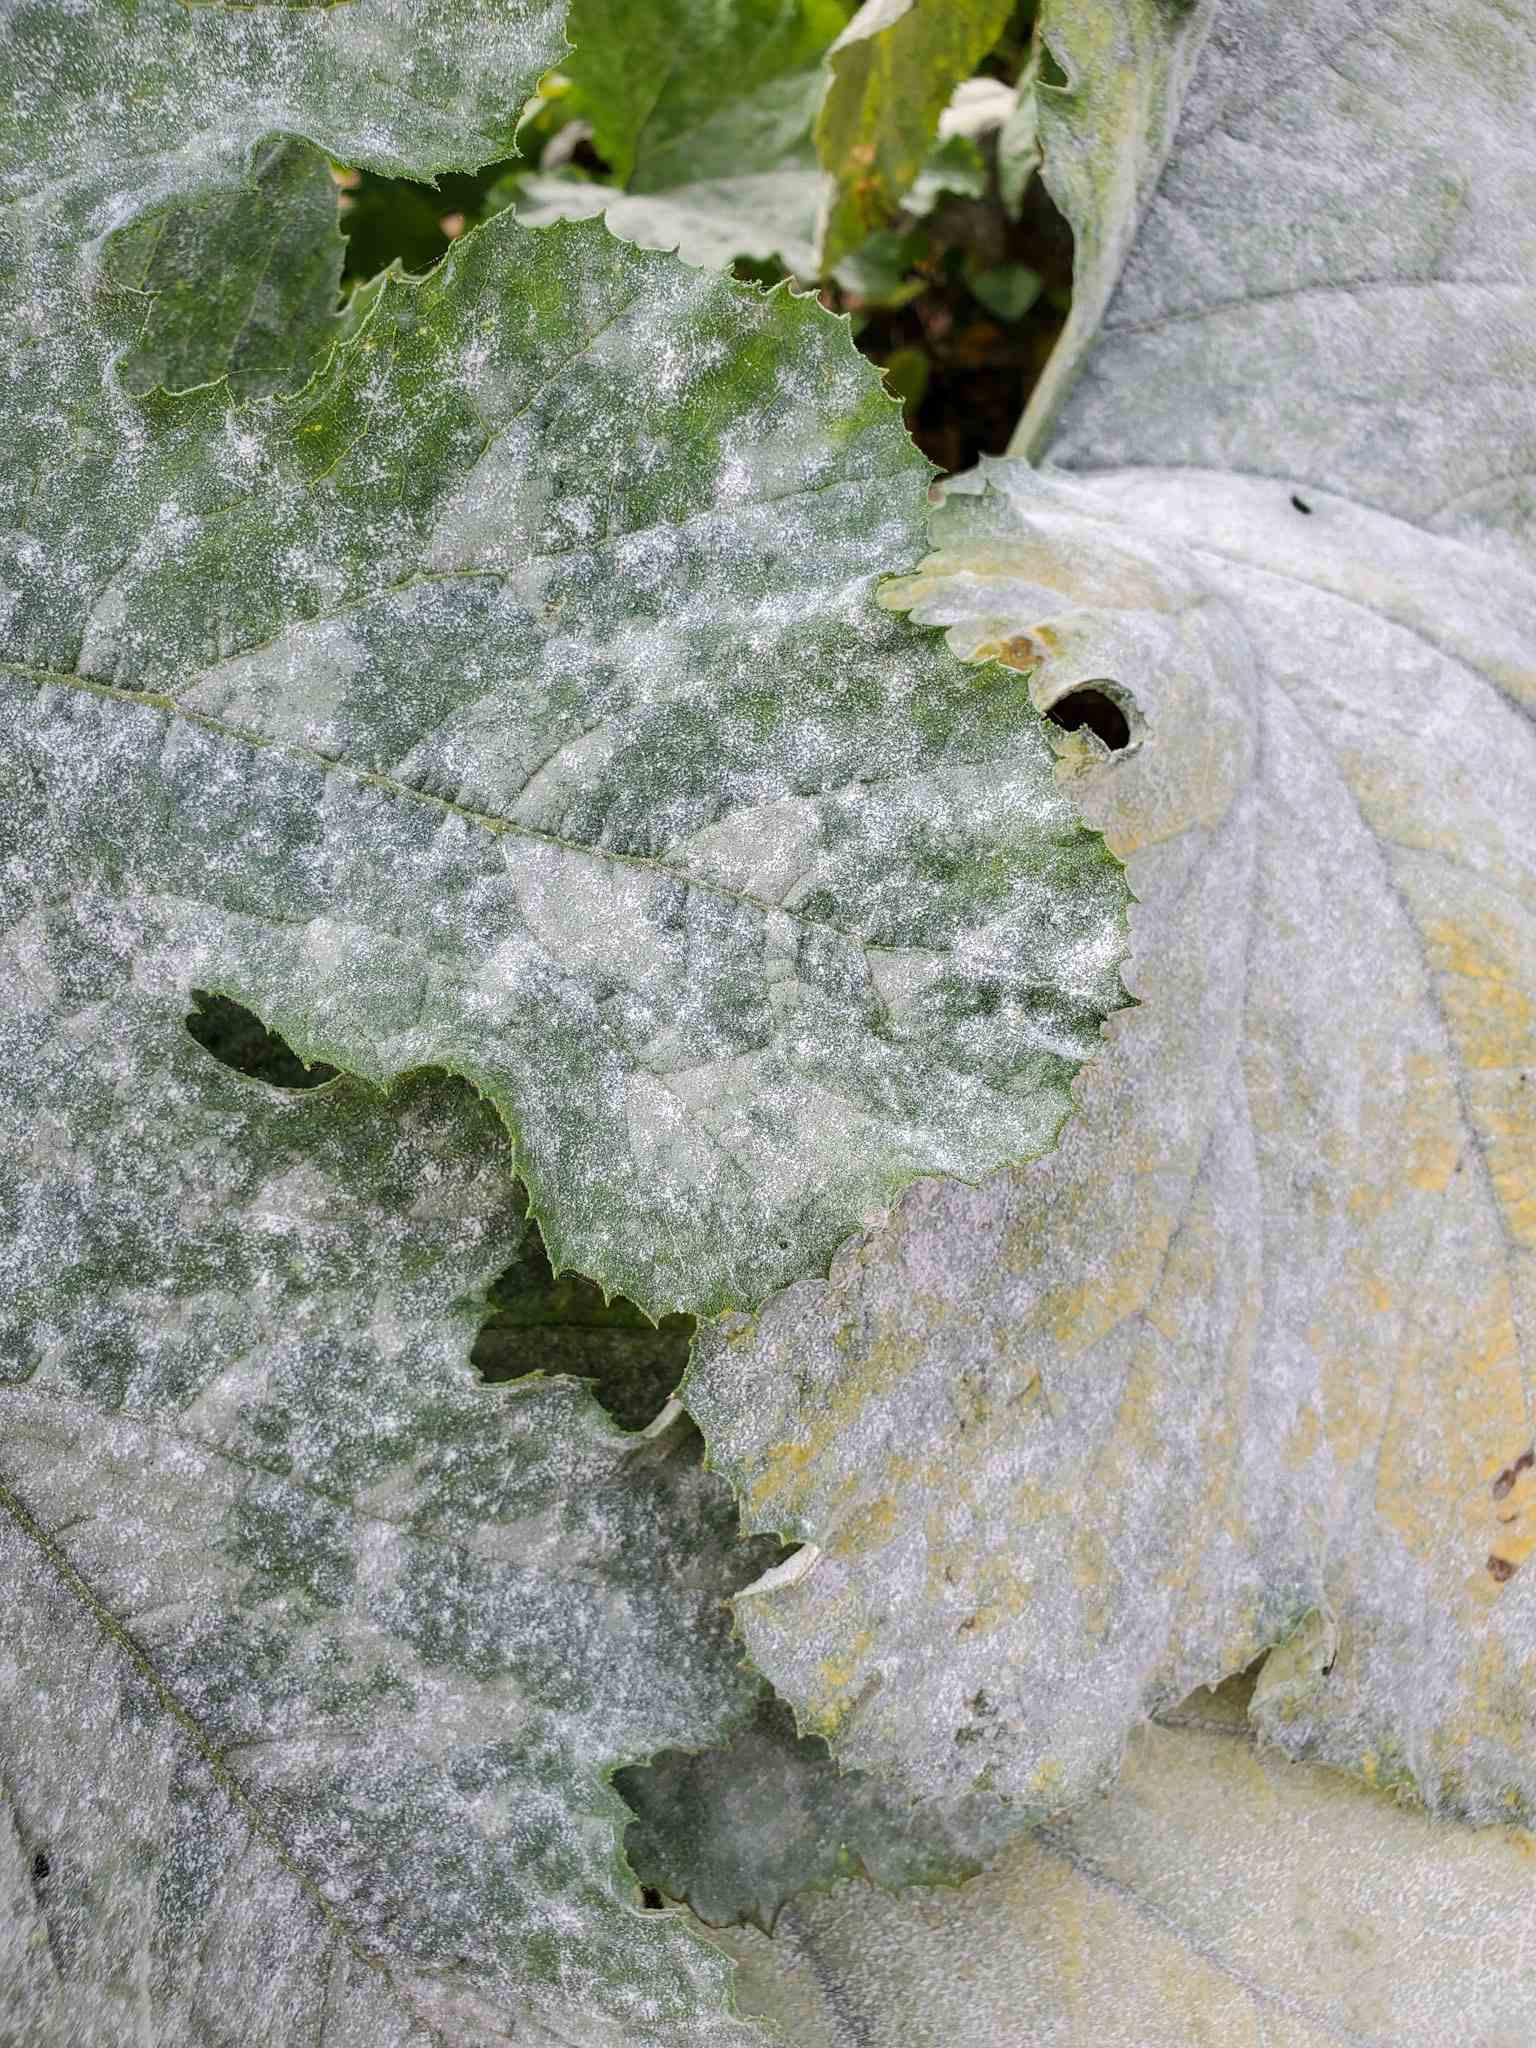
Plant: Zucchini
Disease: zucchini powdery mildew